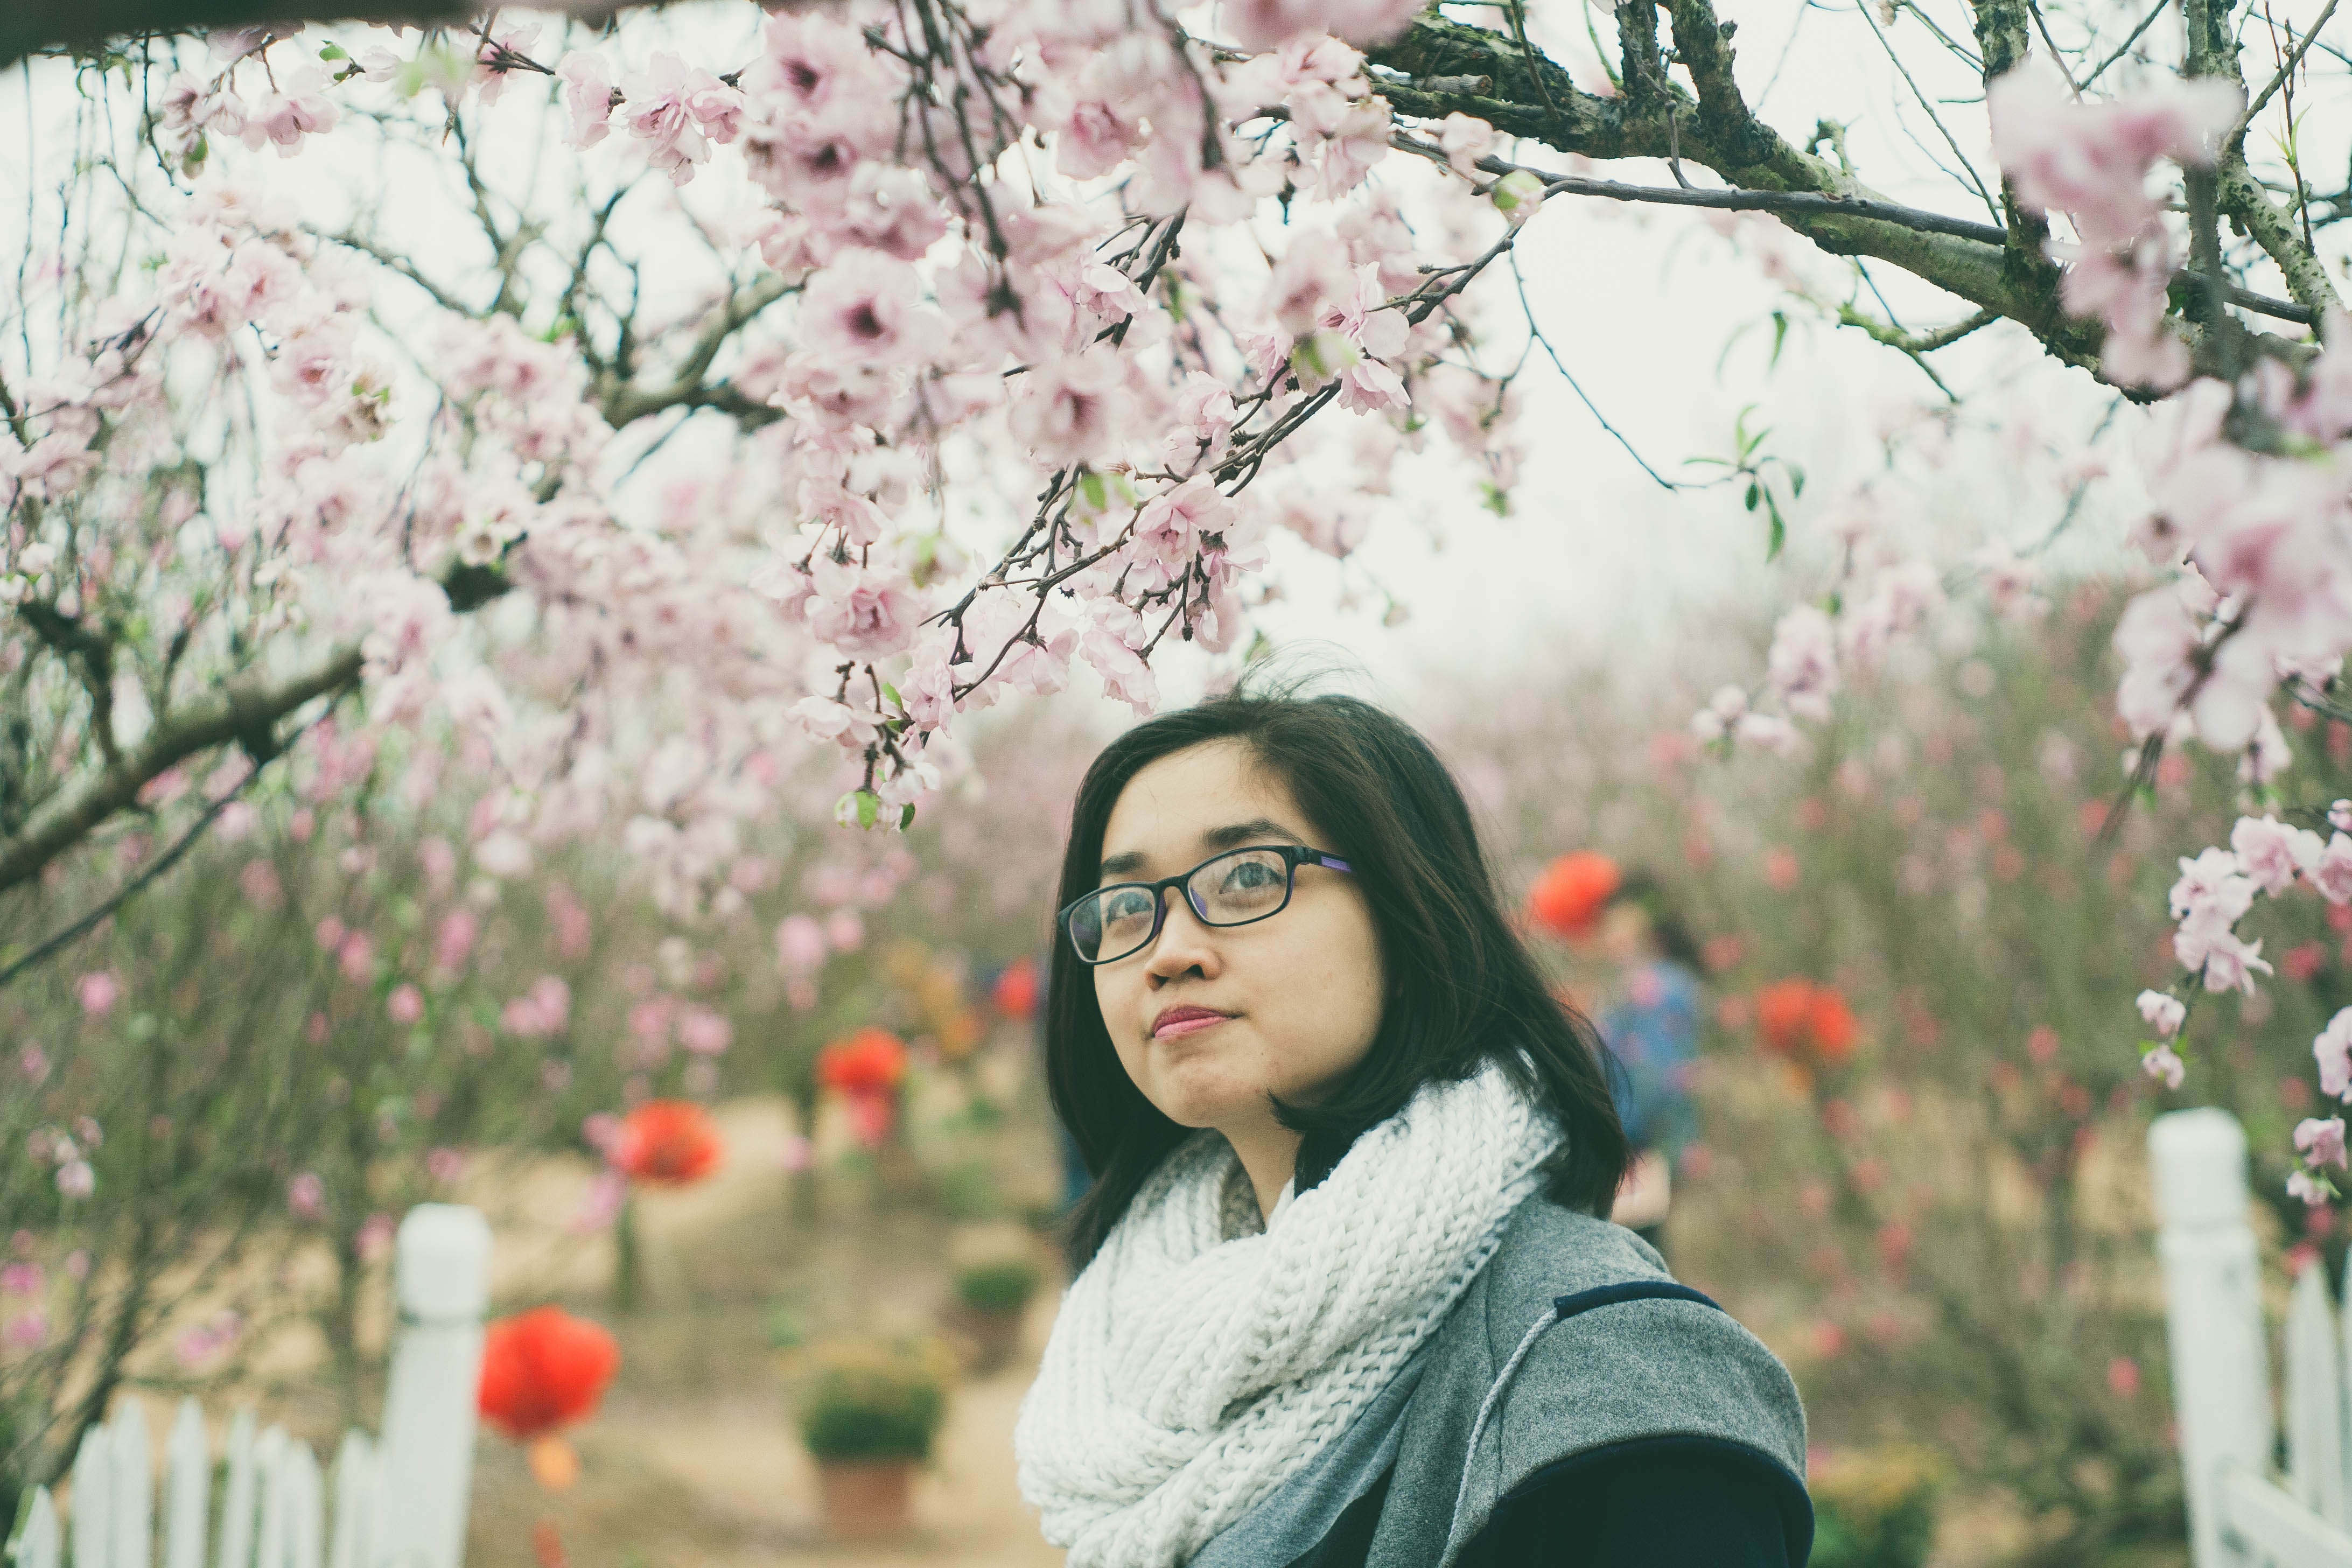
tree, branch, blossom, plant, photography, flower, spring, autumn, botany, pink, flora, season, cherry blossom